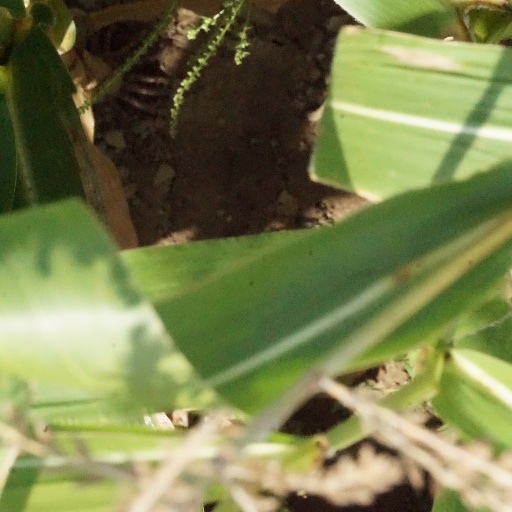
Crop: maize; corn